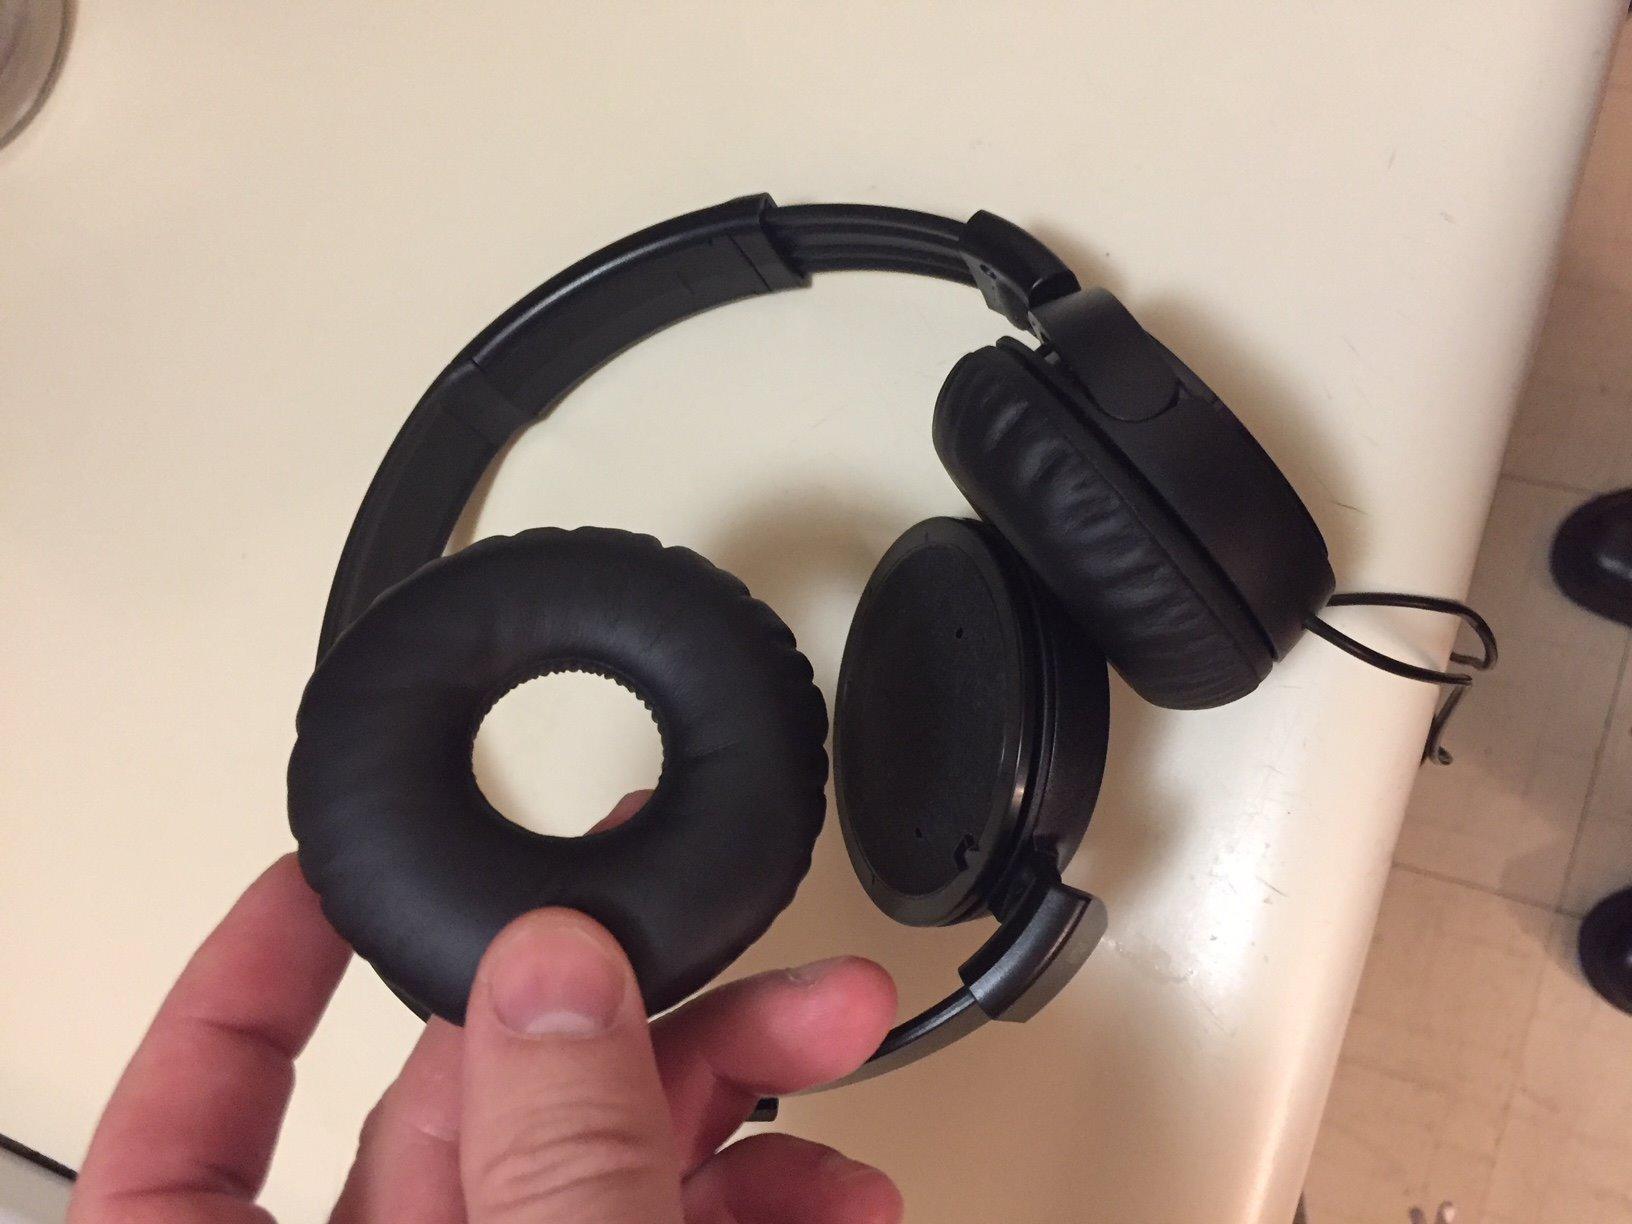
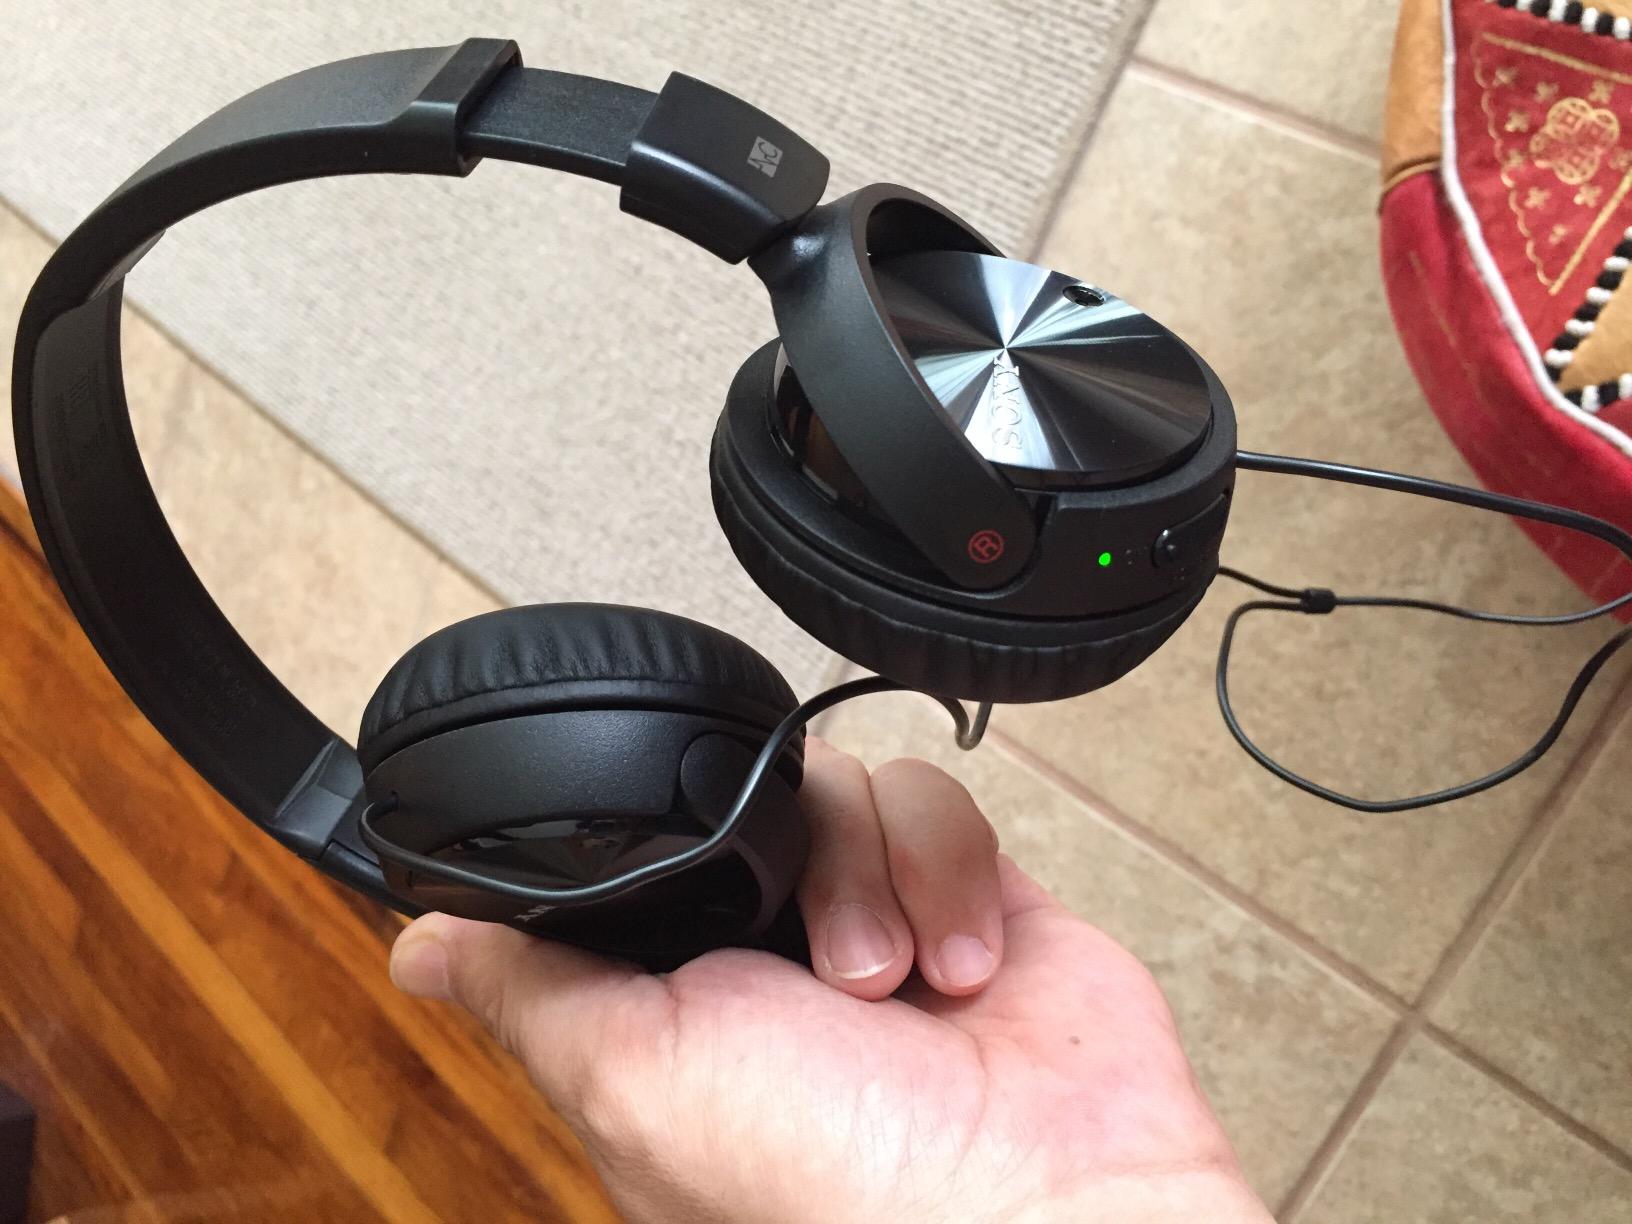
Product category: headphones
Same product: yes